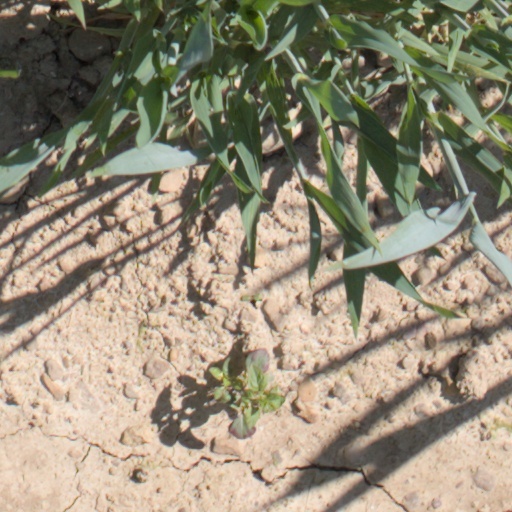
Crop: wheat